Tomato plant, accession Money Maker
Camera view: tilt-top (135 deg); turntable rotation: 210 degrees
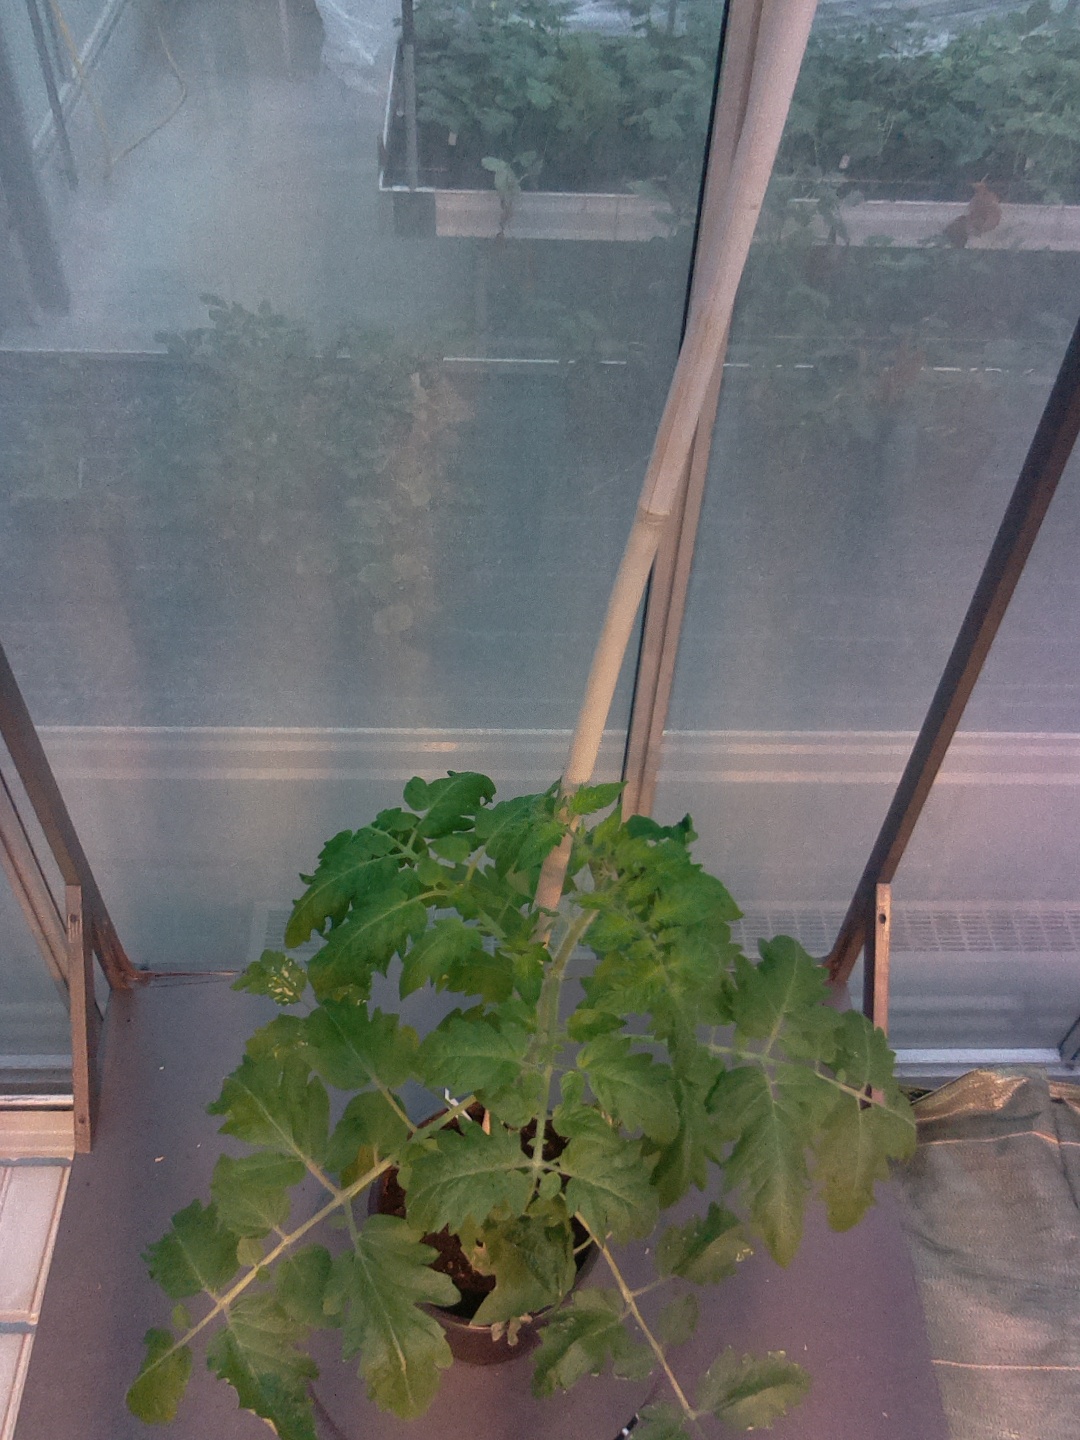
BBCH growth stage 53: 3 inflorescences visible